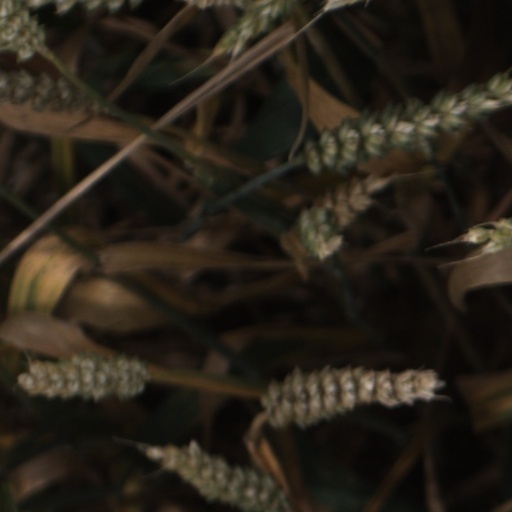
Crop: wheat